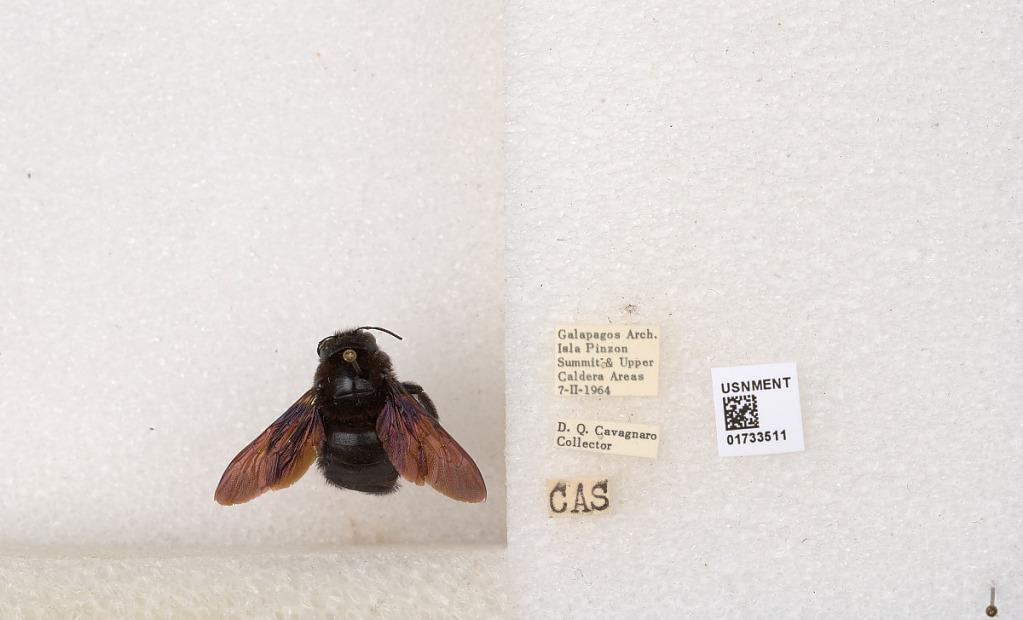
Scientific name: Xylocopa (Neoxylocopa) darwini Cockerell
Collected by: D. Cavagnaro
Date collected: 1964-2-7
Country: Ecuador
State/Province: Galapagos
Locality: Isla Pinzon Summit & Upper Caldera Areas
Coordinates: -0.610997, -90.6654